Polypedates otilophus

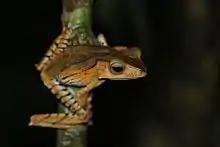
A specimen from Kubah National Park, Sarawak.

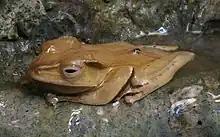
Adult exhibited at National Geographic Museum (Washington DC, USA)

"Polypedates otilophus" typically occurs in secondary habitats, at the edges of primary forest, and also in villages. They are most easily spotted at suitable breeding ponds where adults perch on vegetation 1–4 m above the ground. It is not considered a threatened species by the IUCN.